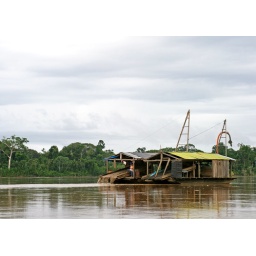
Gold is harvested from the river by pumping water up and over the ramps within these barges.